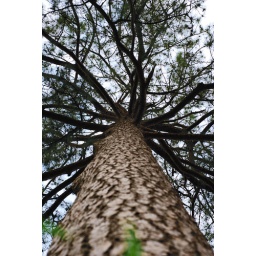
There are huge pine trees at the Botanical Gardens in Birmingham